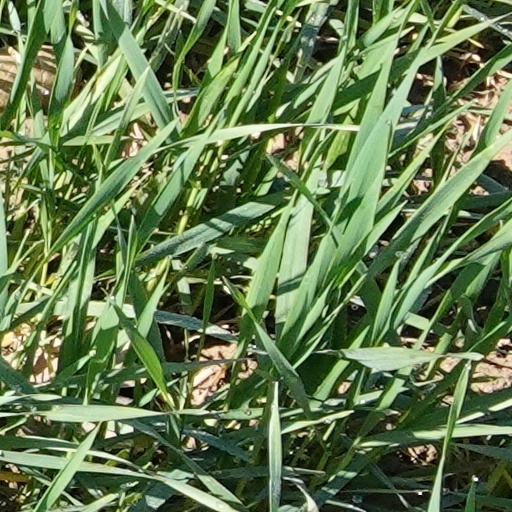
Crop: wheat